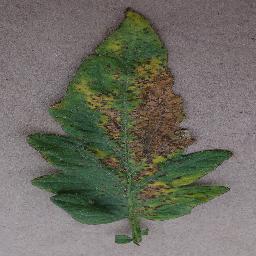
Label: Tomato___Bacterial_spot